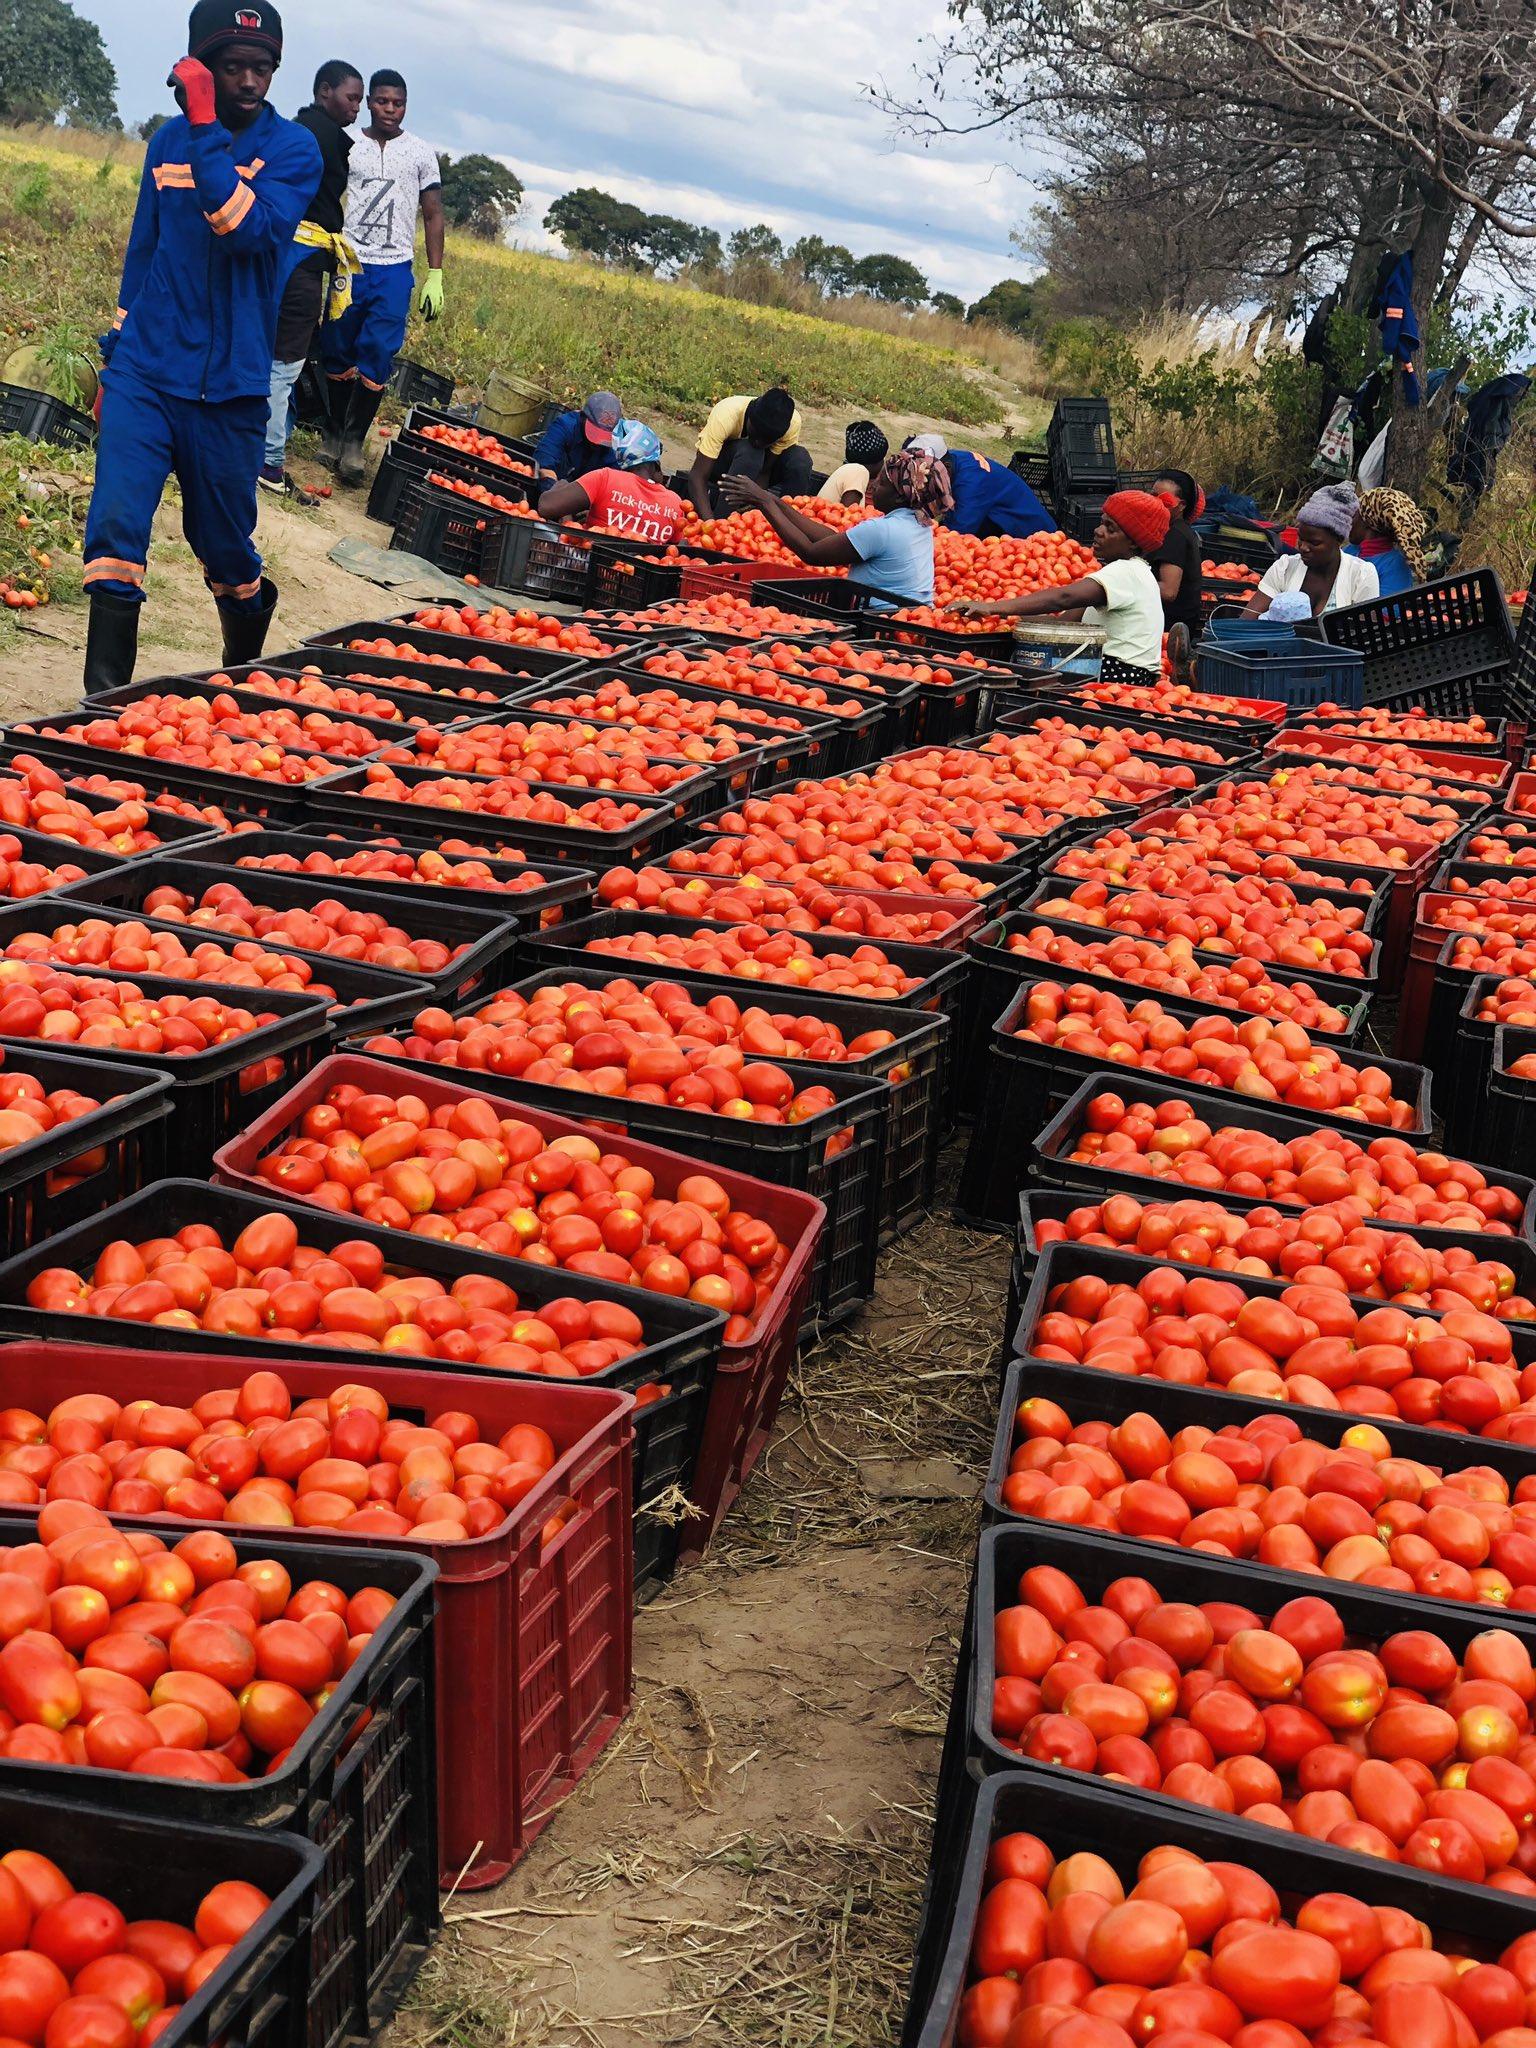
Wakulima wa kike na wa kiume wakiwa wamevuna nyanya kutoka mashambani na kuzihifadhi katika makreti yaliyojipanga katika mistari iliyonyooka, ambayo hupelekwa masokoni kwa ajili ya kuuzwa.